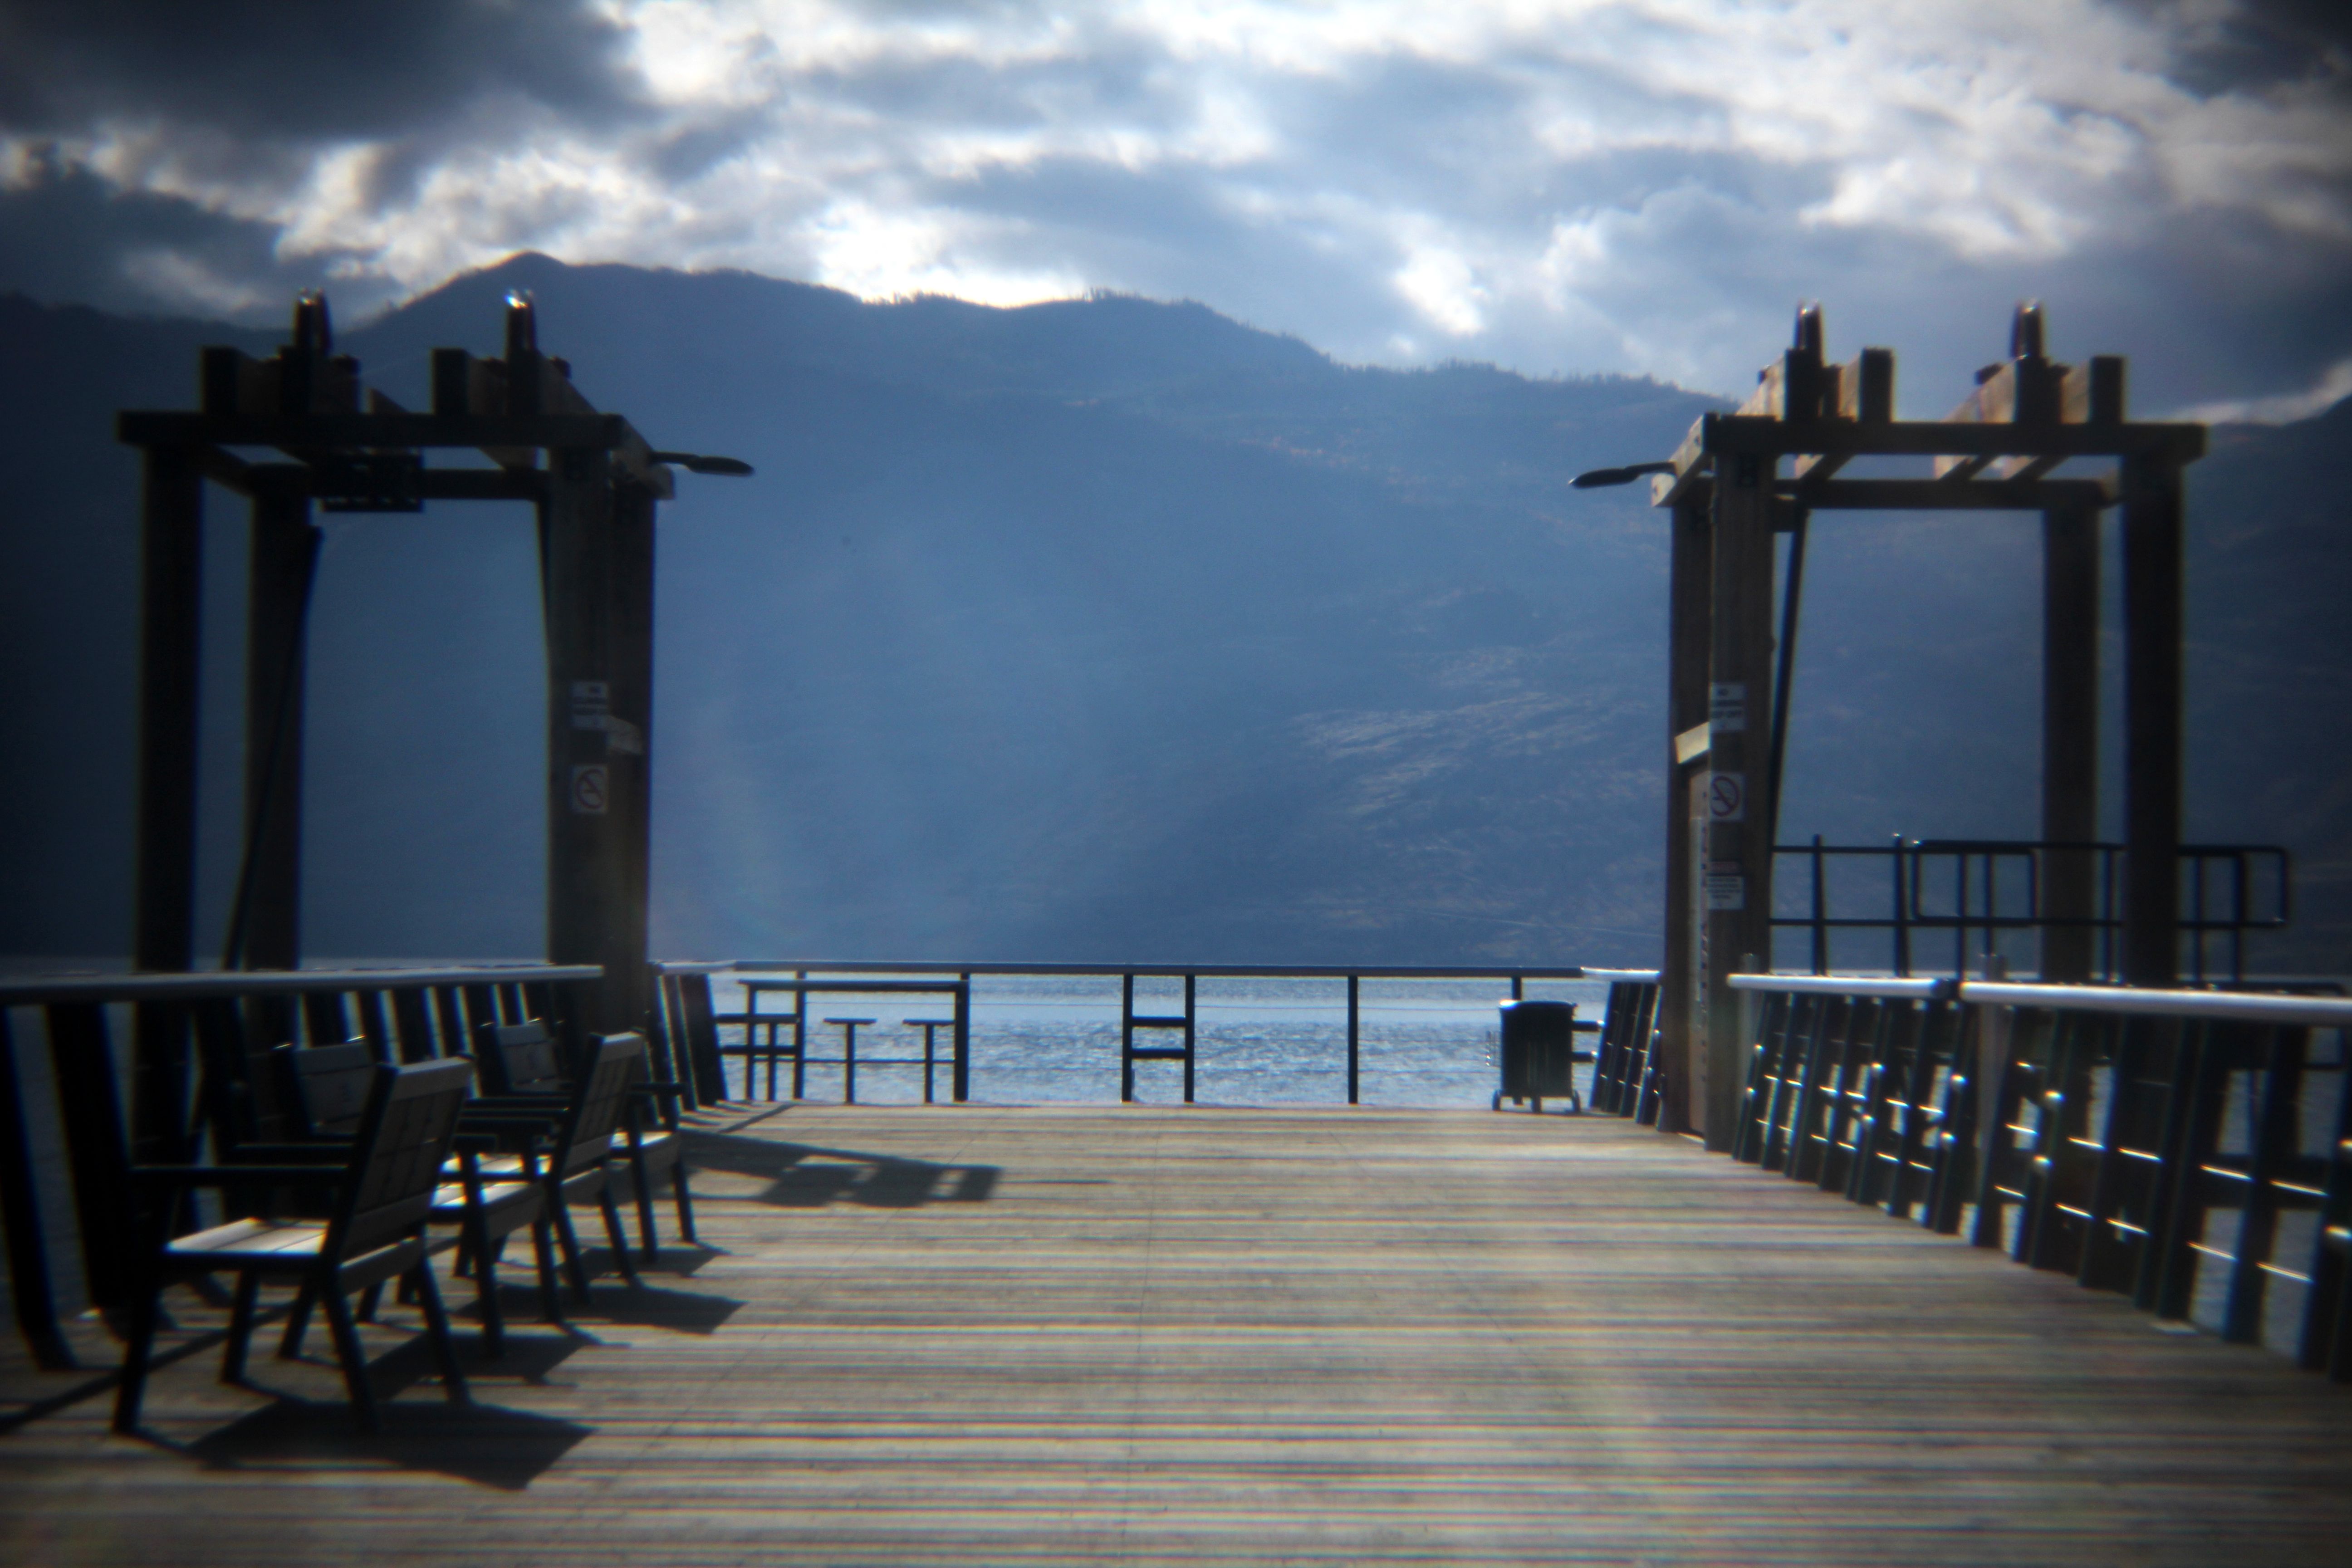
sea, water, dock, structure, wood, lake, pier, walkway, dusk, evening, clouds, mountains, canada, wooden, britishcolumbia, bc, okanagan, holgalens, westbank, benches